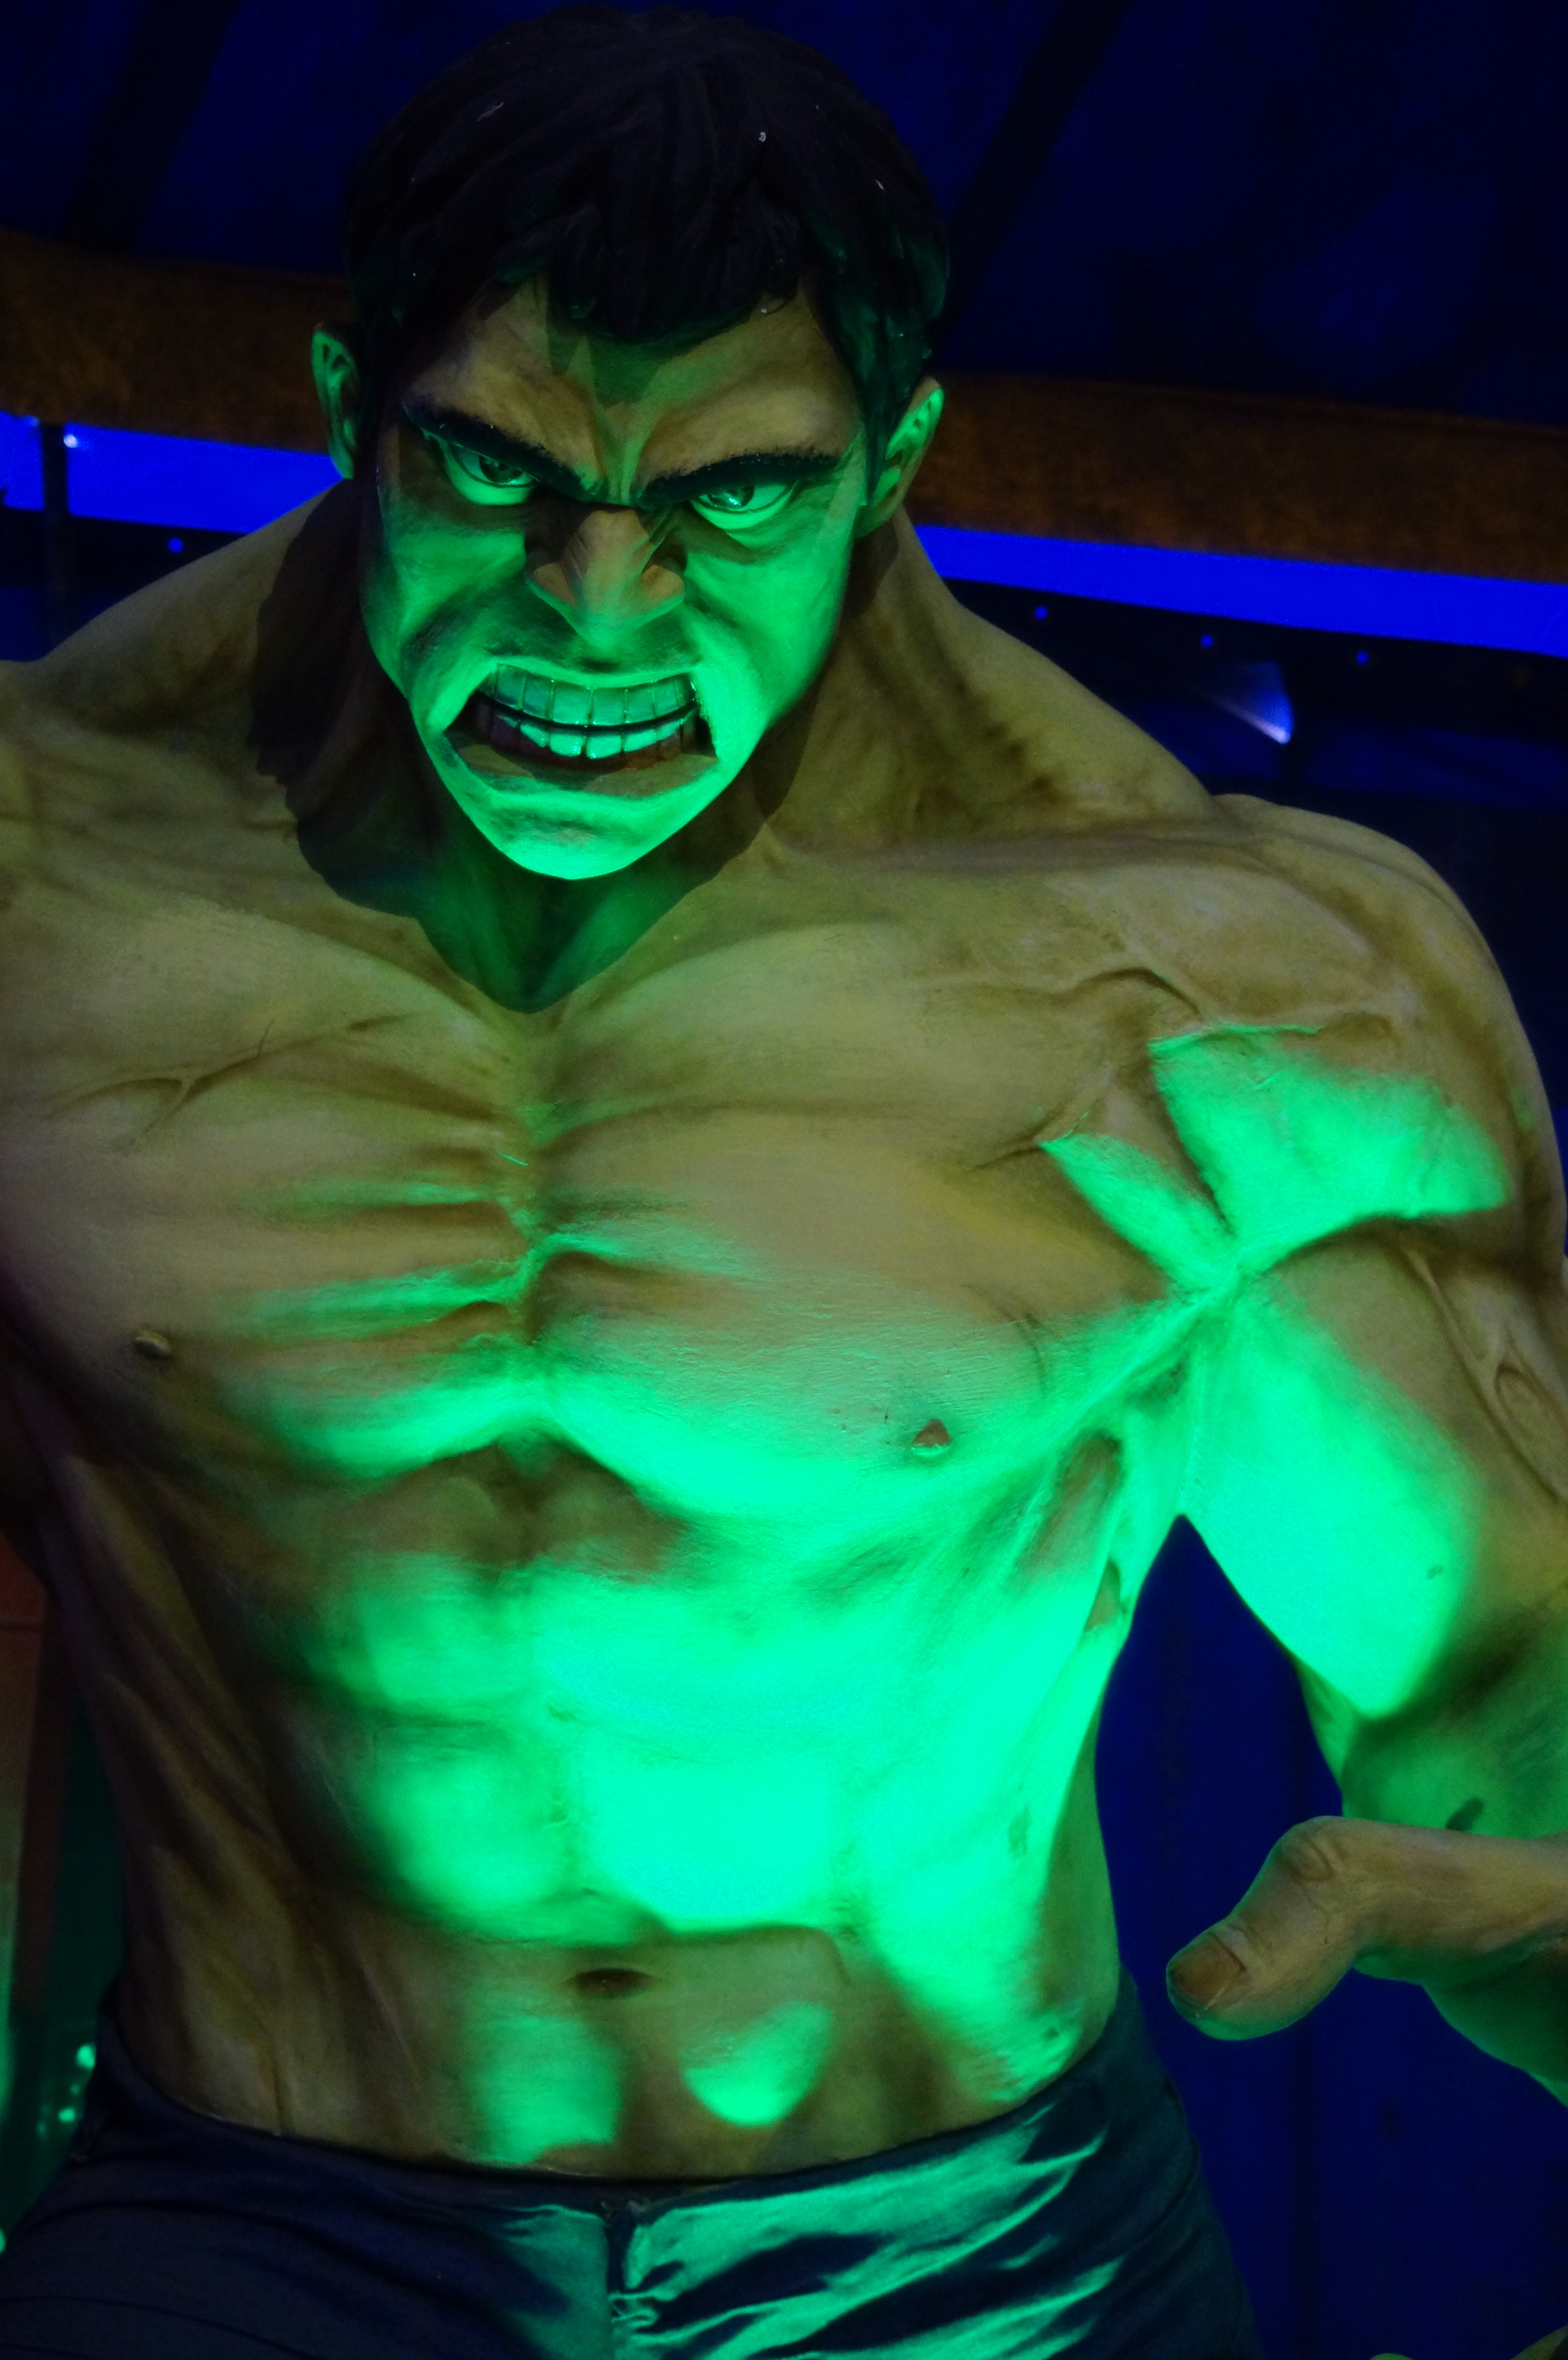
film, green, color, blue, rave, muscle, figure, hulk